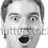
Emotion: surprise